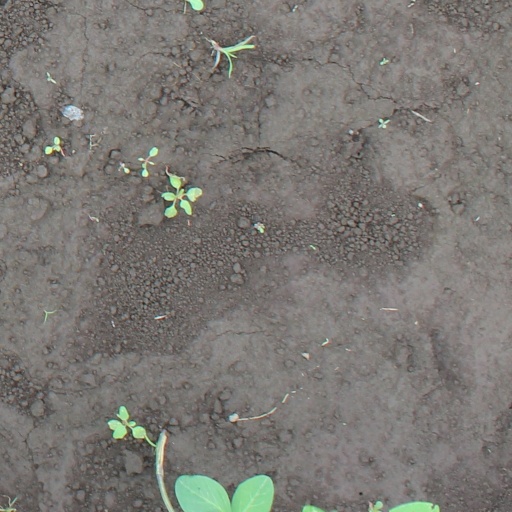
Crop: soybean